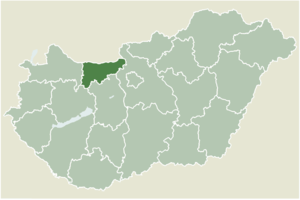
Komárom-Esztergom
Komárom-Esztergom-provinsen i Ungarn
Komárom-Esztergom er en af de 19 provinser i Ungarn. Provinsen har et areal på 2.265 kvadratkilometer, og et indbyggertal på ca. 317.000.